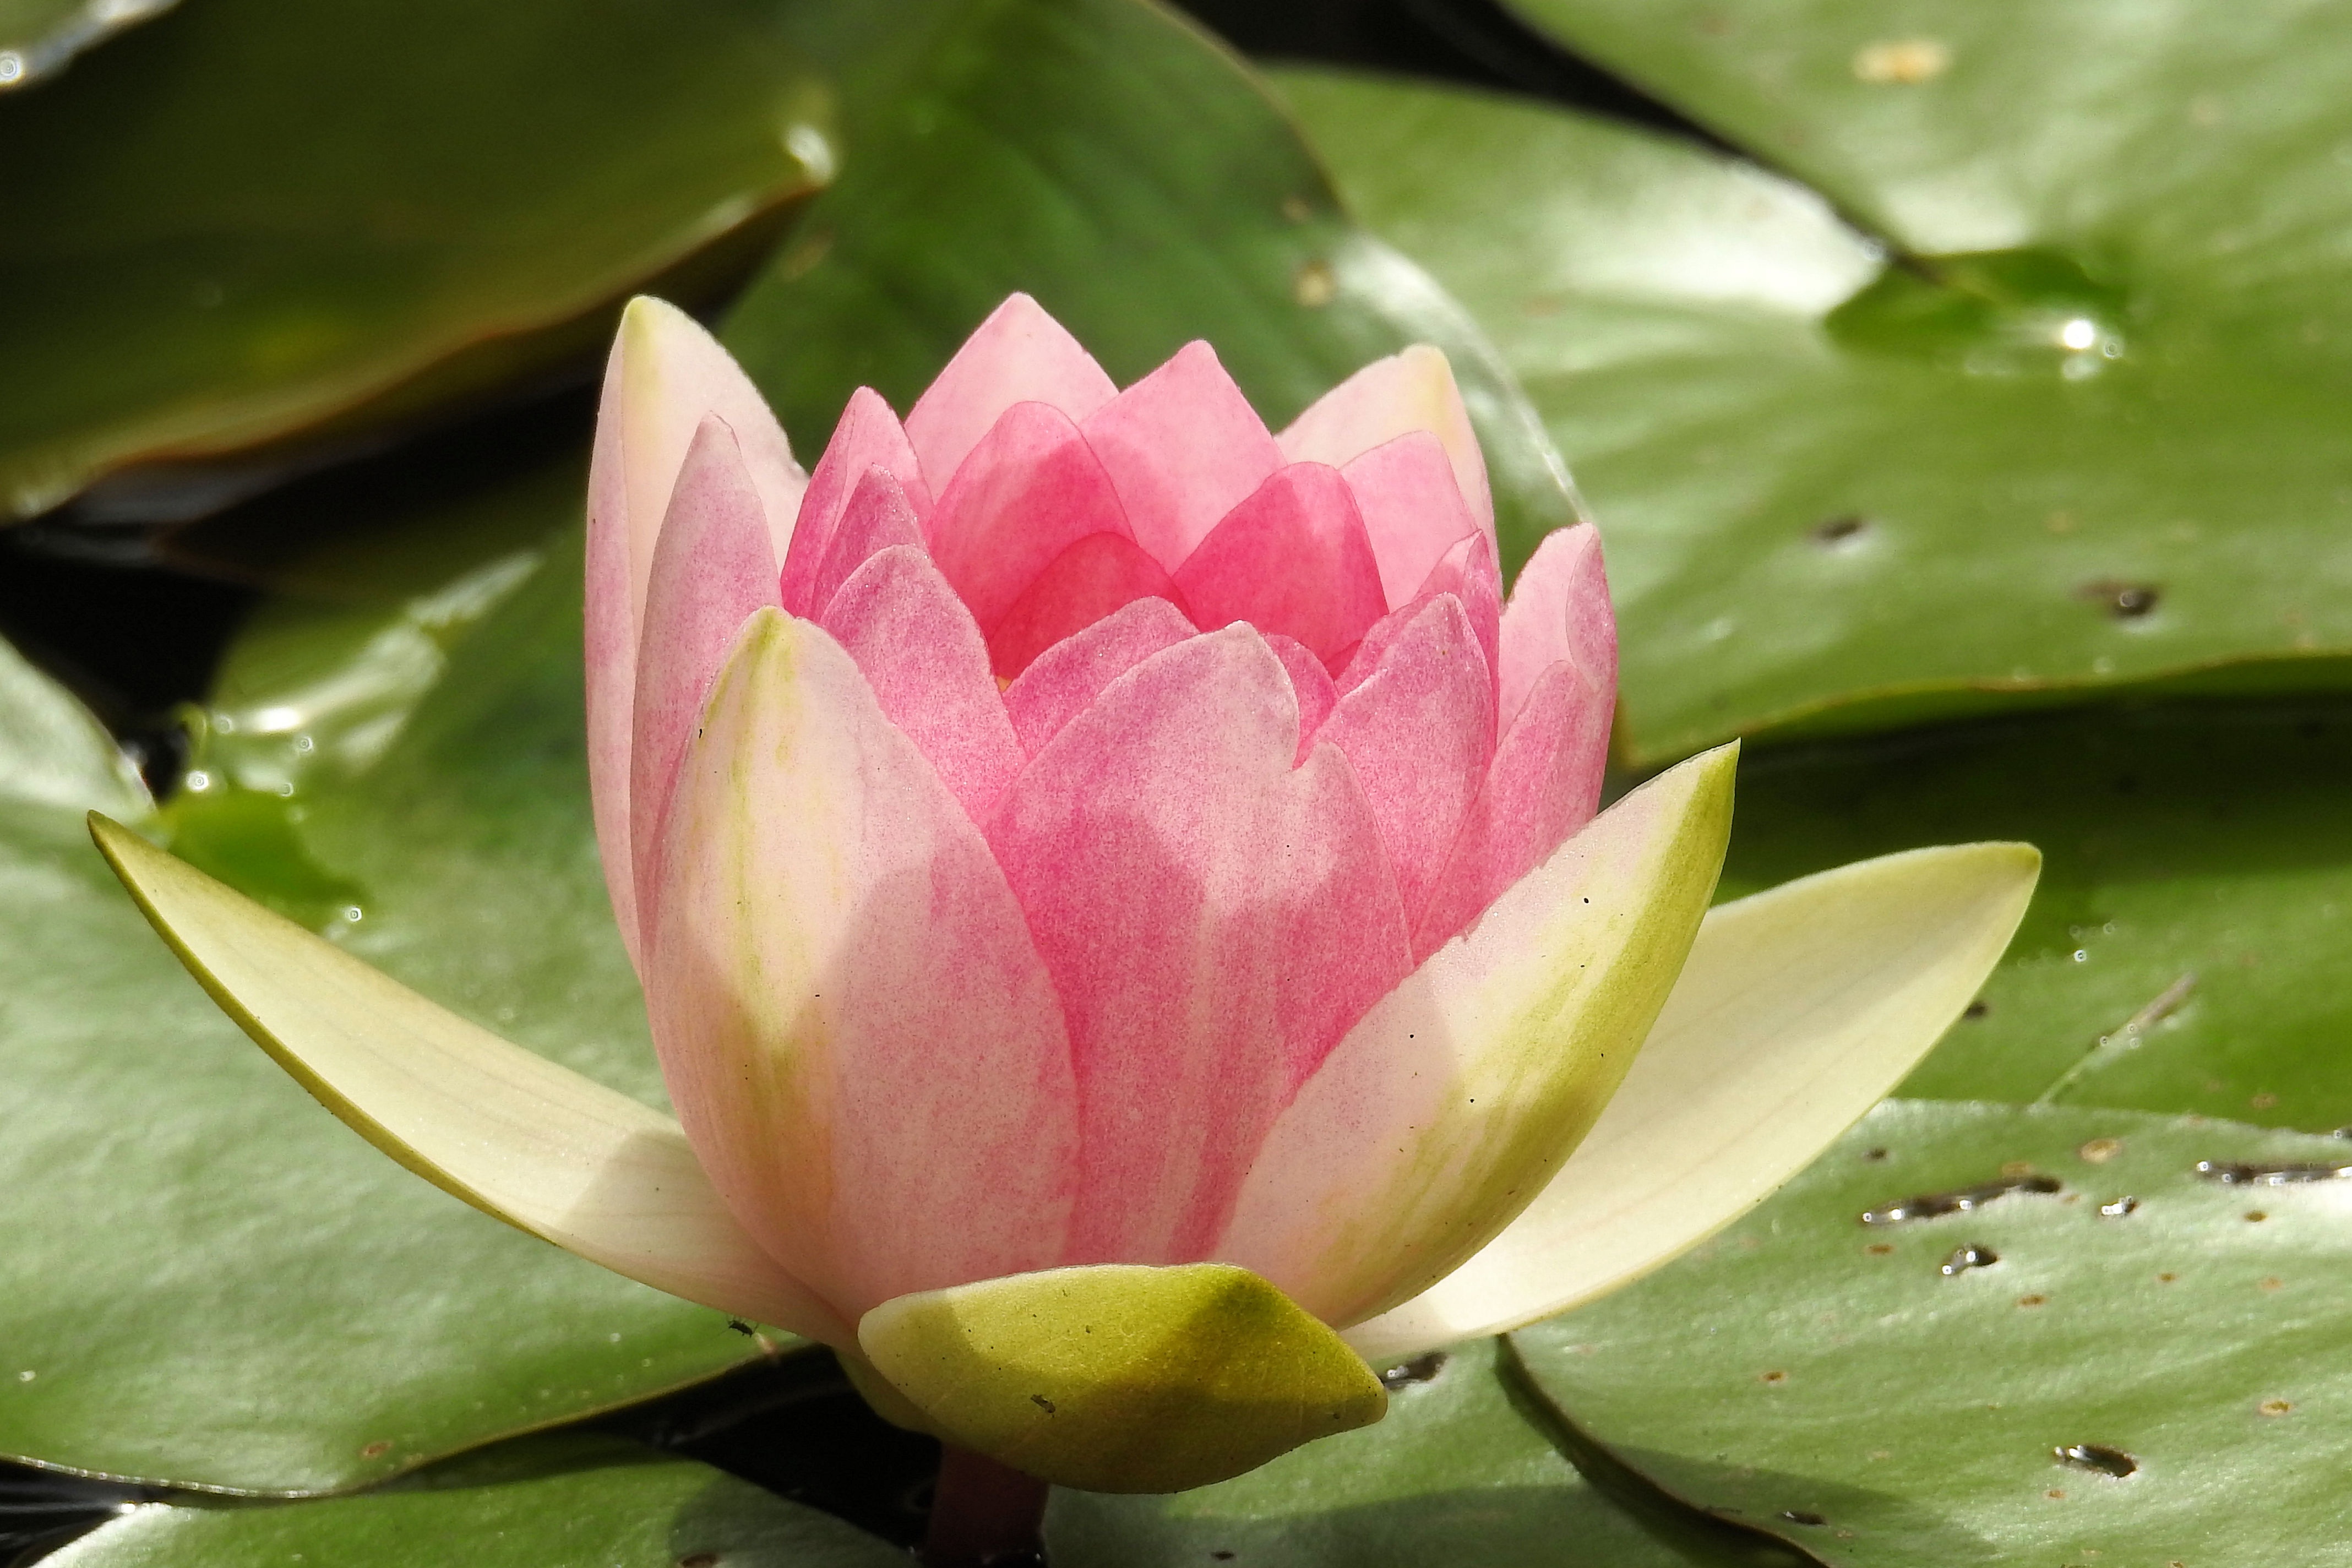
blossom, plant, flower, petal, bloom, pond, botany, sacred lotus, aquatic plant, flora, water lily, lotus, macro photography, nuphar lutea, flowering plant, pond plant, pink water lily, land plant, lotus family, proteales